Sanjō Sanetomi

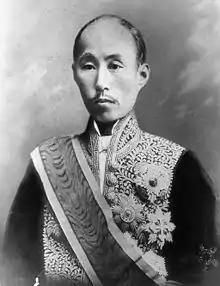
Prince Sanetomi Sanjo,c. late 1880s

Prince was a Japanese Imperial court noble and statesman at the time of the Meiji Restoration. He held many high-ranking offices in the Meiji government.